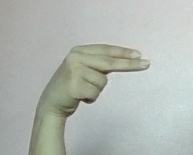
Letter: ain